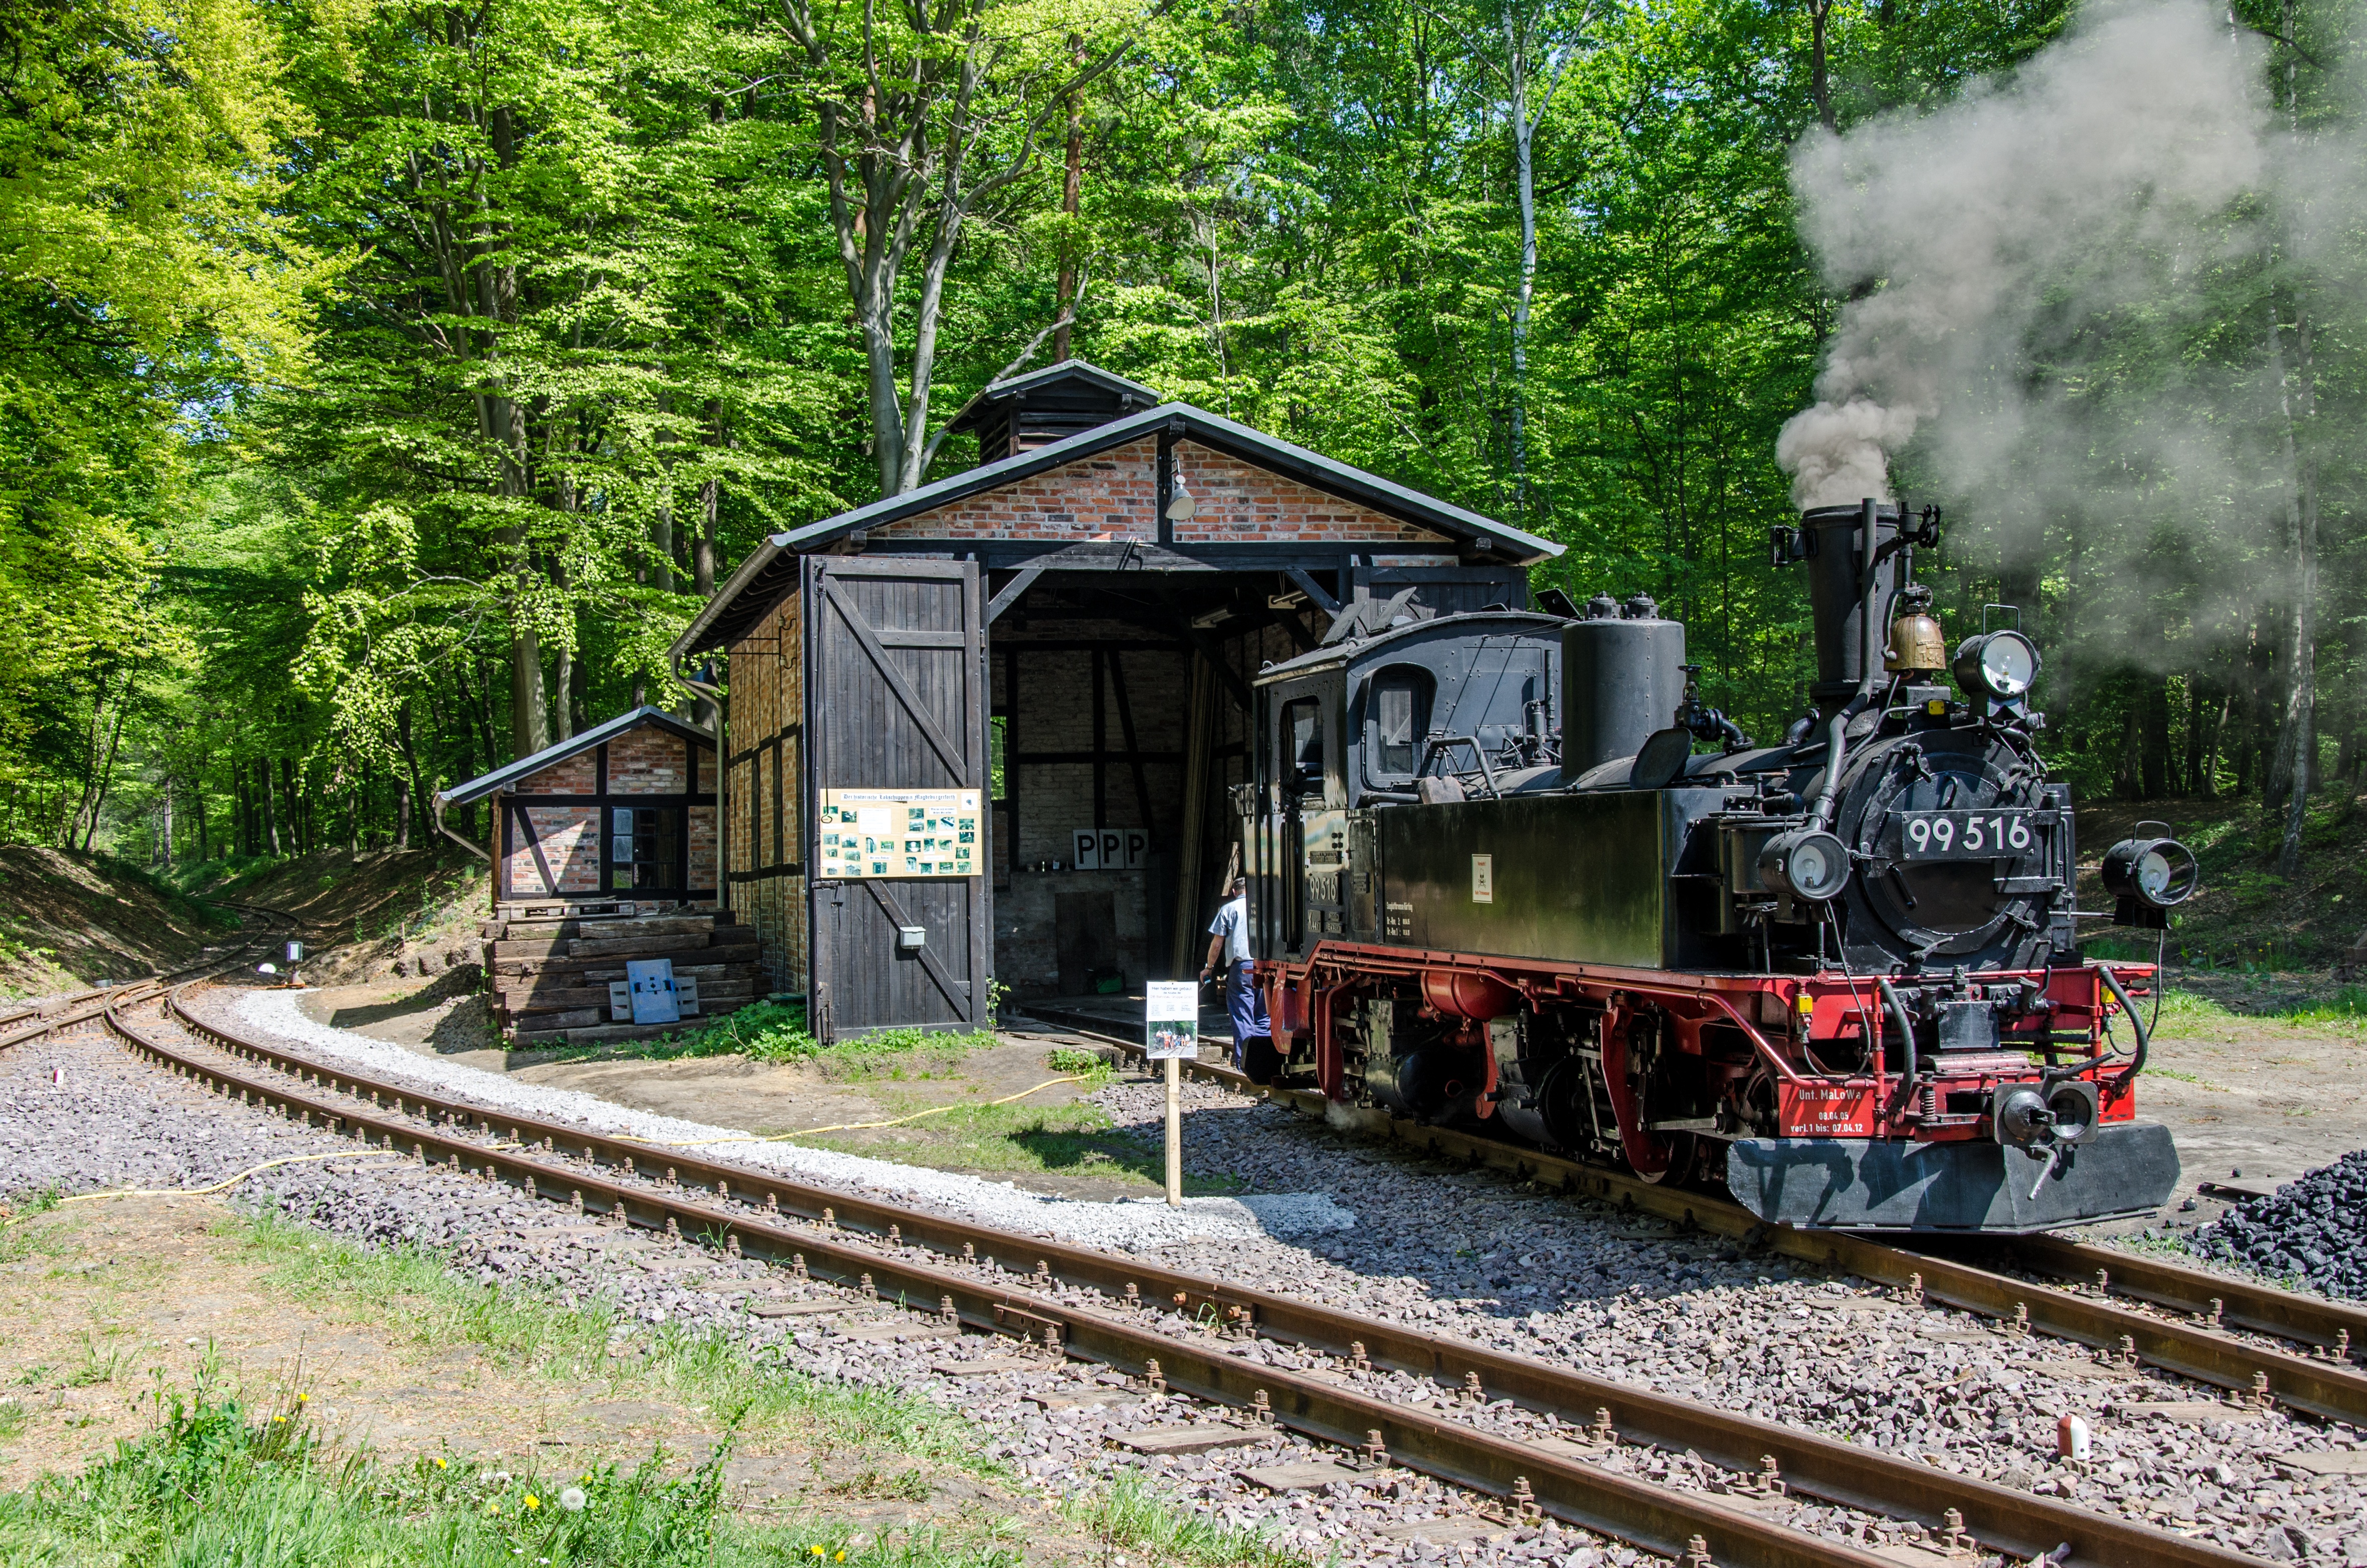
technology, track, railway, retro, steam, train, transport, vehicle, drive, metal, memory, nostalgia, heat, locomotive, loco, oldtimer, nostalgic, past, historically, seemed, vehicles, force, rail transport, gleise, rail traffic, towing vehicle, steam locomotive, narrow gauge, f hrerstand, saxony anhalt, museum locomotive, steam railway, formerly, historic train, old time, at that time, land vehicle, under steam, connecting rods, rolling stock, railroad car, railway nostalgia, br99, s chische ivk, lokshuppen